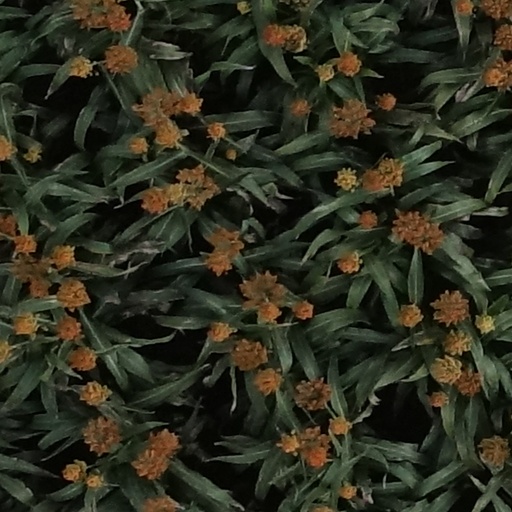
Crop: sorghum